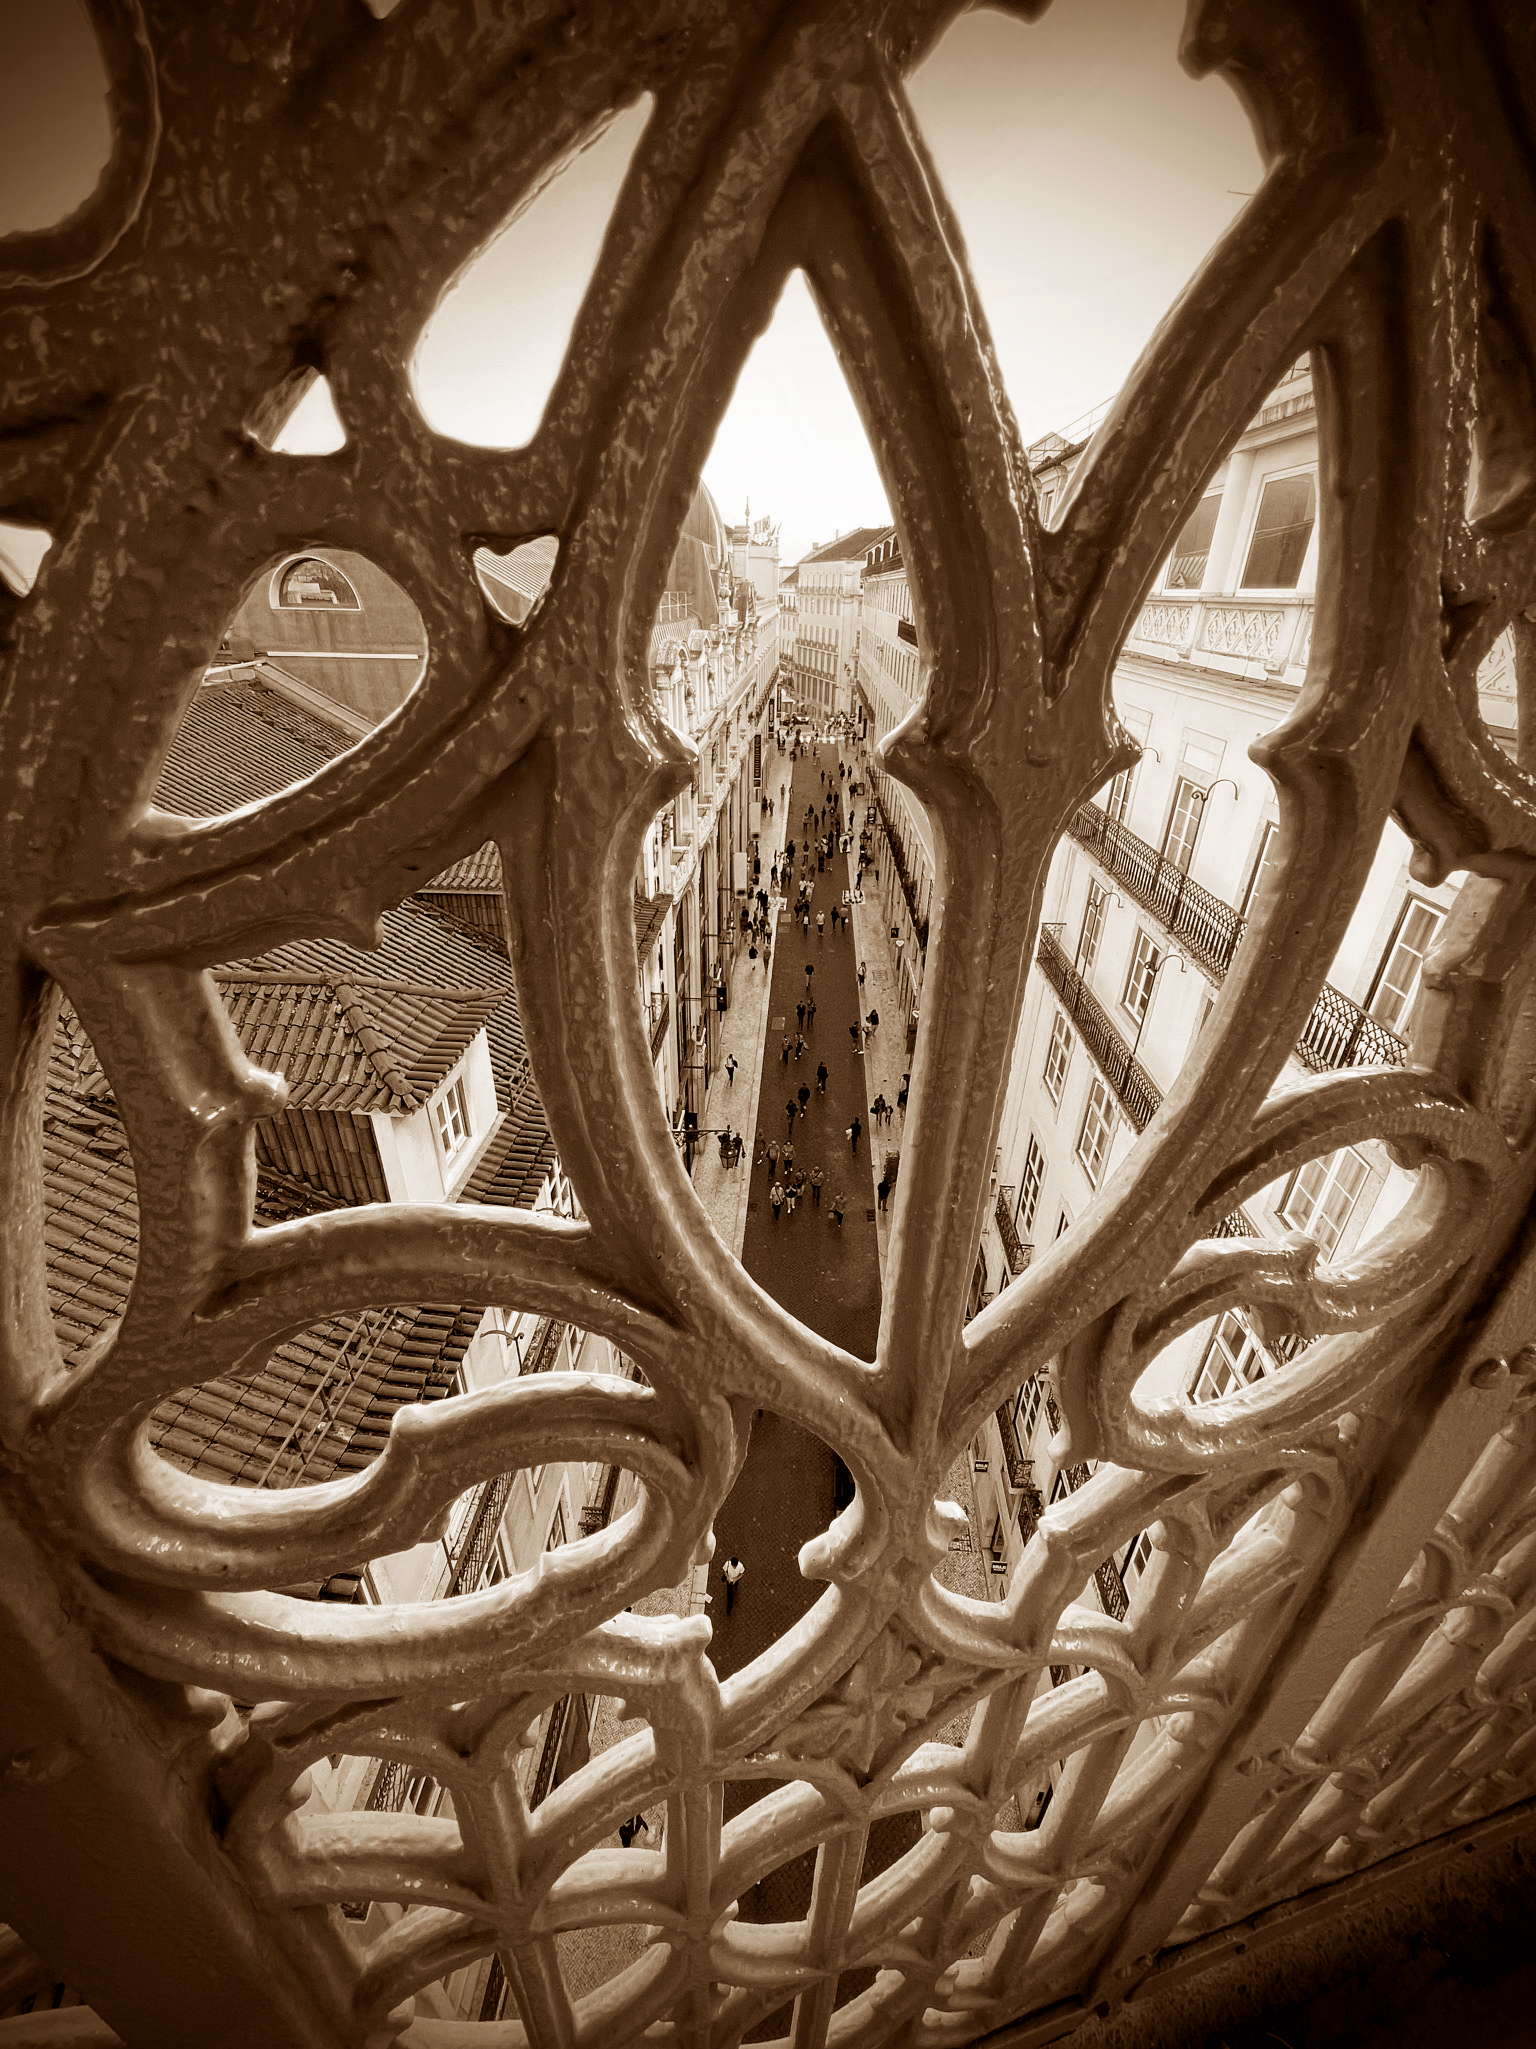
street, automotive tire, art, rim, wood, symmetry, Tints and shades, circle, pattern, ceiling, monochrome, glass, metal, ceiling fixture, monochrome photography, visual arts, spoke, natural material, darkness, carving, light fixture, steel, daylighting, lighting accessory, still life photography, building, aluminium, font, chandelier, motif, molding, interior design, fashion accessory